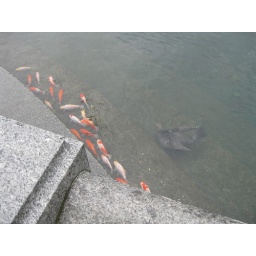
This duck would go under the water to get at the koi food.